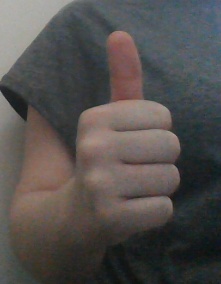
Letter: aleff